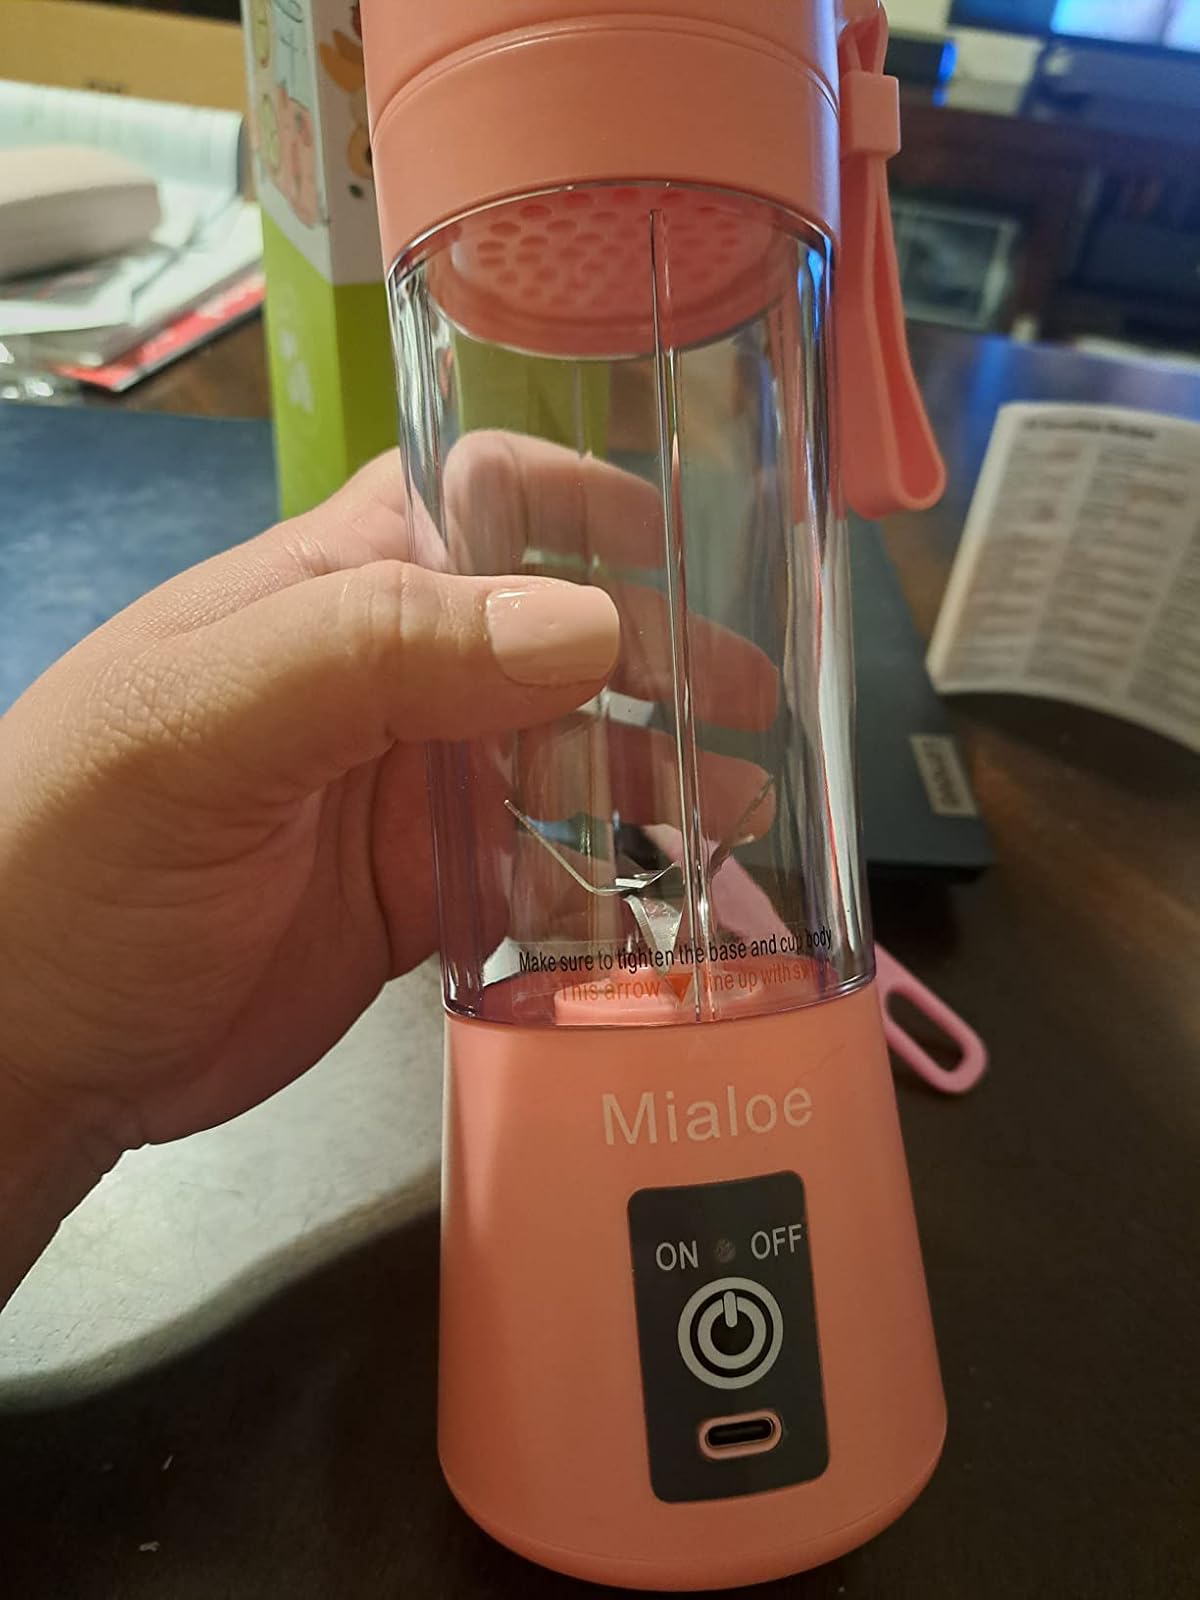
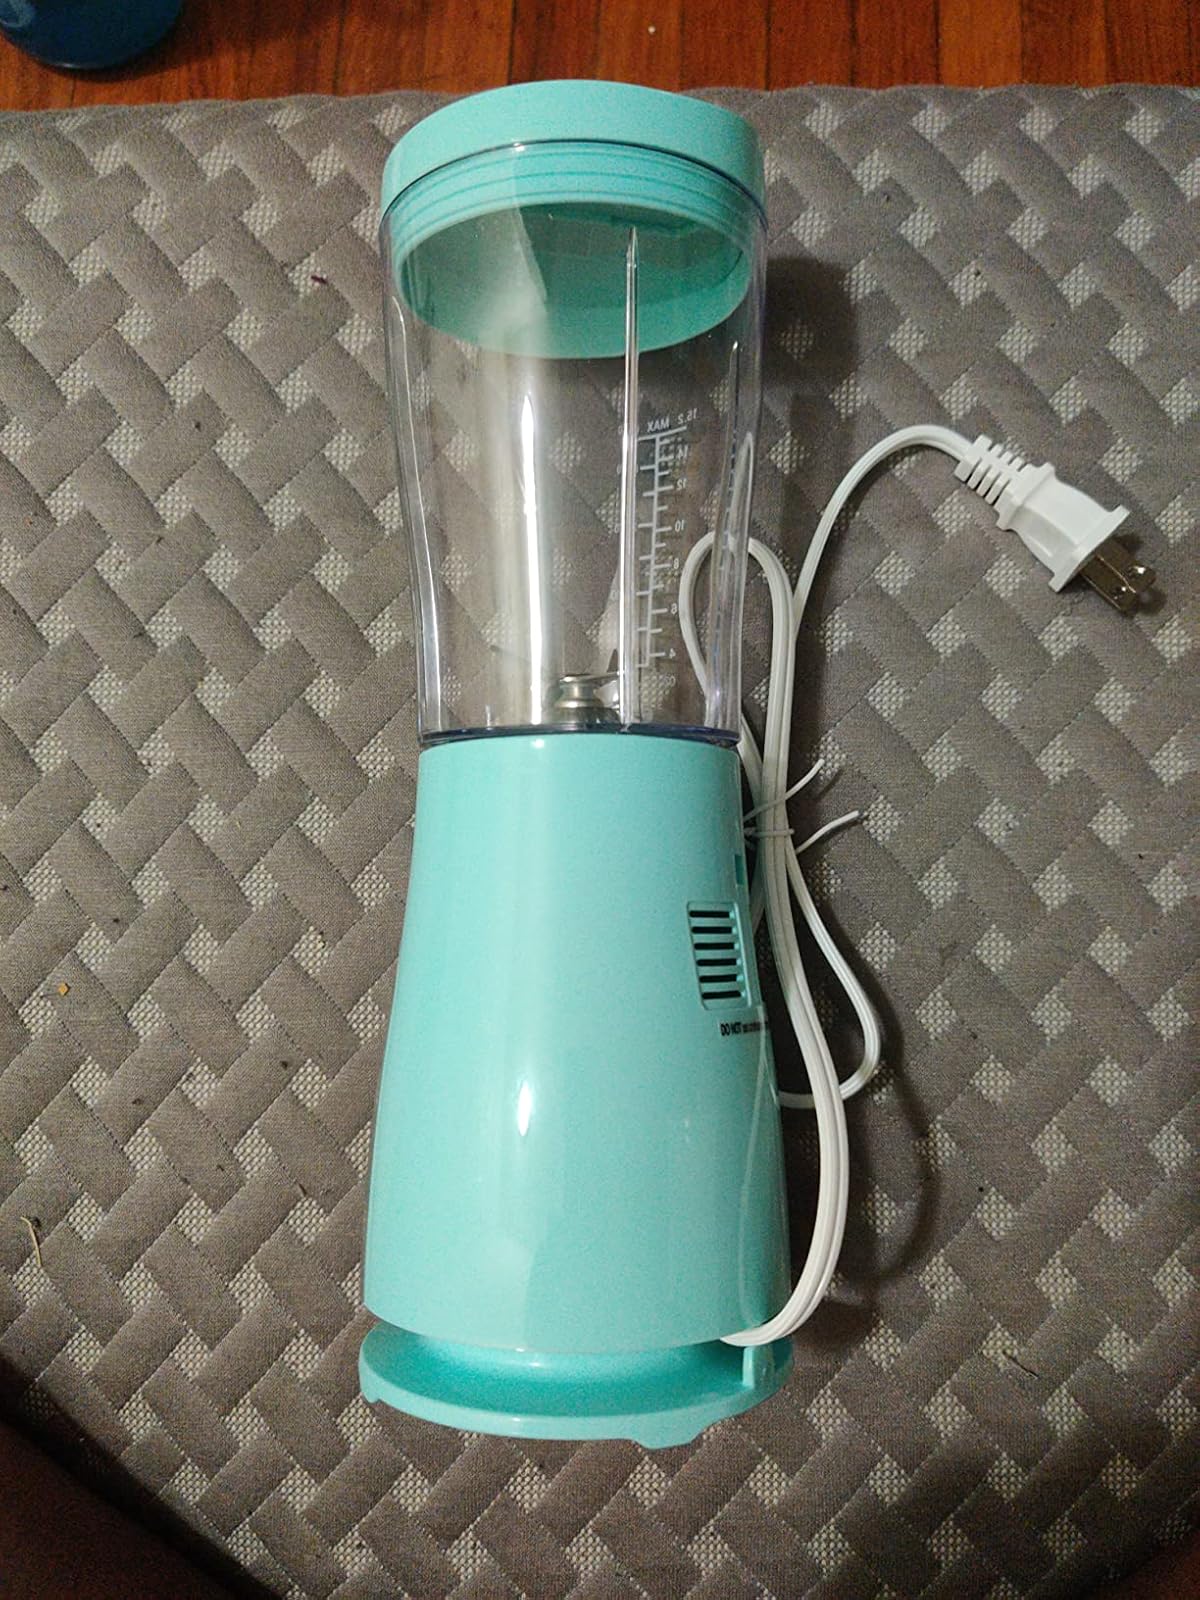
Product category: items_blender
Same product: no